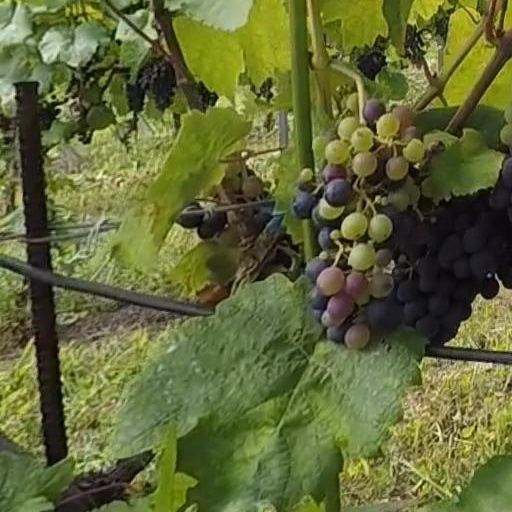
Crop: grape